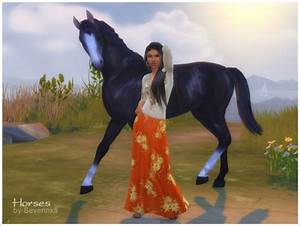
Label: horse